John Stewart Bragdon

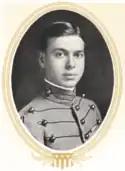
At West Point in 1915

John Stewart Bragdon was born in Pittsburgh, Pennsylvania and earned a B.S. from the United States Military Academy in 1915. In 1919 he graduated from the United States Engineering School and went on to earn a M.S. from the Carnegie Institute of Technology in 1923.